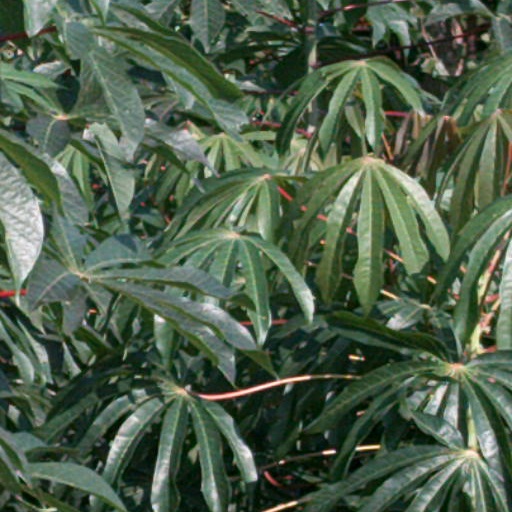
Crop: cassava